Individual integrated fighting system

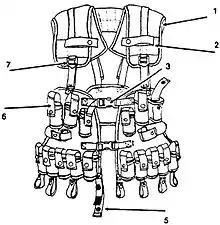
IIFS 40mm grenade vest

The primary component of the IIFS, the tactical load-bearing vest – TLBV ("vest, tactical load bearing [NSN 8415-01-296-8878]"), is constructed of a seven-ounce nylon fabric printed in the woodland camouflage pattern, and weighs 1.8 pounds empty. The TLBV is compatible with the standard ALICE individual equipment belt. The individual equipment belt is secured to the TLBV by way of 10 belt loops that use both hook and pile fasteners and snaps. The TLBV has four permanently attached ammunition pockets that can carry six 30-round cartridge magazines for the M16 assault rifle. The pocket covers are secured by one snap and a strip of hook and pile. A pull tab is used to open the pocket. Located directly below the ammunition pockets are two pockets, designed to hold the M67 fragmentation grenade, they will also hold handcuffs should a member of the US Army Military Police Corps or USAF Security Forces be wearing the vest. The shoulders are protected by 1/2 inch ["1.27 cm"] foam padding. The TLBV closes in front with two chest straps using plastic quick release buckles. Two 2 inch ["5.71 cm"] webbing sections and two D-rings sewn to the back of the TLBV can be used as equipment attachment points.